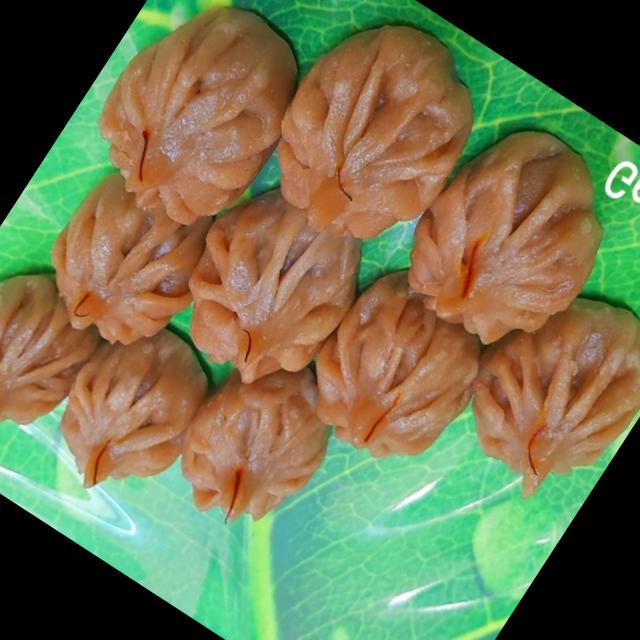
Dish: modak